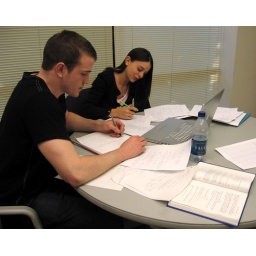
A male and female student working together in Berliner Hall's tutoring center